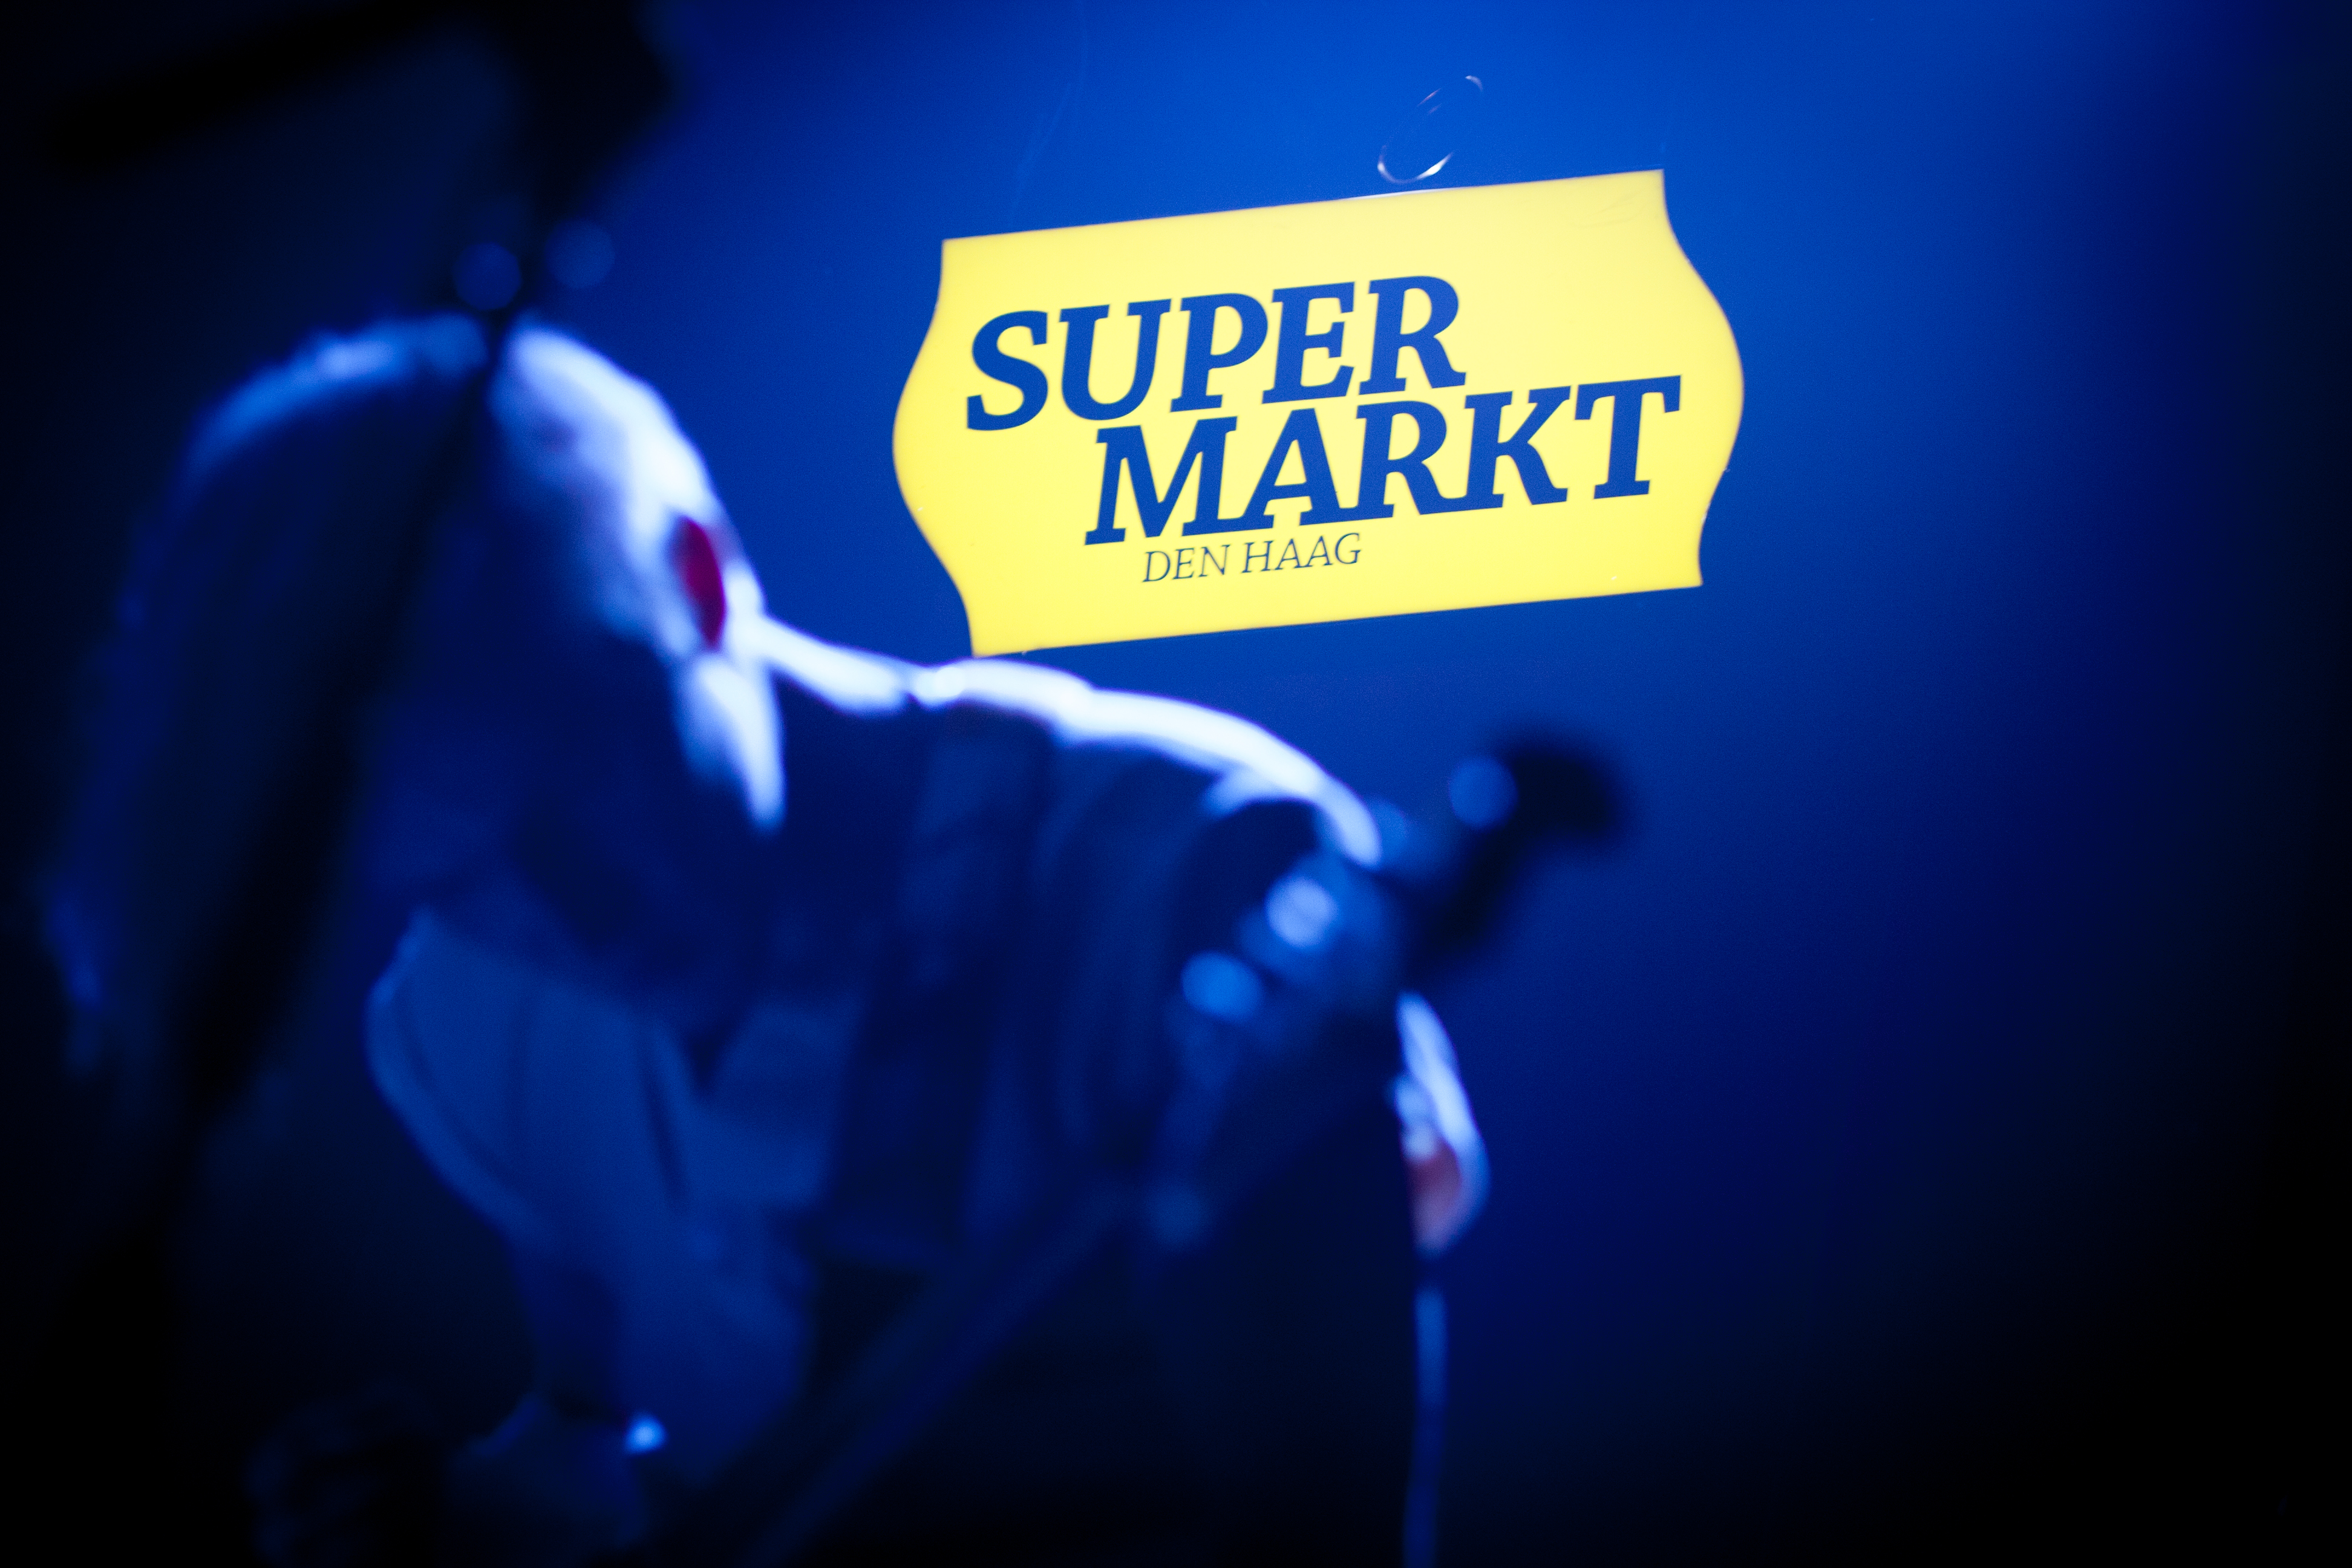
rock, music, light, concert, band, live, color, canon, darkness, blue, south, holland, eos, nederland, zuid, 40d, gig, denhaag, netherlands, supermarkt, thewands, psychedelic